Question: Please indicate a possible affordance area of the frisbee that can be used for holding
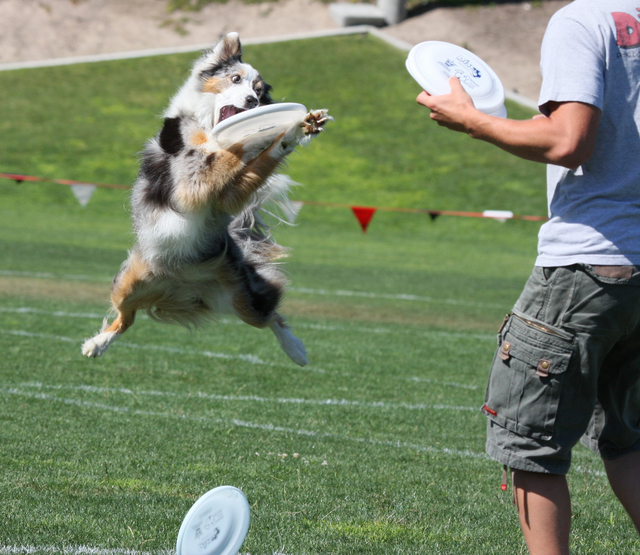
Answer: [204.35, 99.642, 313.502, 150.829]